Half-Caste (film)

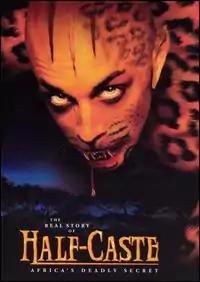
DVD cover

Half-Caste also called The Real Story of Half-Caste is a 2004 documentary-style horror film written and directed by Sebastian Apodaca. Set in Southern Africa, it centers around a group of documentary makers who search for the Half-Caste, a hybrid creature that is said to be part man and part leopard.